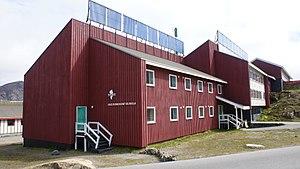
Sisimiut est une ville située dans le centre-ouest du Groenland, sur la côte est du détroit de Davis, à environ 320 km au nord de la capitale, Nuuk. Sisimiut signifie en groenlandais « la colonie près des terriers de renard ». Lors de la fondation de la ville, les Danois lui donnèrent le nom d'Holsteinsborg. La commune est le centre administratif de la municipalité de Qeqqata et la deuxième plus grande ville du Groenland, avec une population de 5 509 habitants en 2019. L'emplacement actuel de la ville a été habité durant les 4 500 dernières années. Les premiers habitants furent les peuples inuits de la culture de Saqqaq, de la culture de Dorset, puis de la culture de Thulé. Les descendants de ces derniers forment la majorité de la population actuelle. De nombreux artéfacts de cette époque ont été retrouvés dans cette région, qui était, par le passé, favorisée par sa faune abondante, en particulier les mammifères marins. La population des Groenlandais modernes à Sisimiut est un mélange d'Inuits et de peuples danois, ces derniers s'étant établis pour la première fois dans la région dans les années 1720, sous la direction du missionnaire danois Hans Egede.